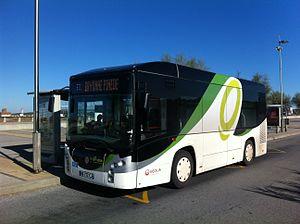
BredaMenarinibus Vivacity II sur la ligne 11 à l'arrêt Anglet La Barre sur le réseau Chronoplus.
Keolis Côte Basque-Adour est une filiale de Keolis qui gère le réseau urbain de bus de l'agglomération de Bayonne depuis le 1ᵉʳ avril 2017. Ce réseau est restructuré et se nomme Chronoplus depuis le 31 janvier 2011. Le nouveau réseau dessert sept communes : Anglet, Bayonne, Biarritz, Bidart, Boucau, Saint-Pierre-d'Irube et Tarnos.
La société BredaMenarinibus SpA est un constructeur italien d'autobus et autocars dont le siège social est situé à Bologne. C'est le seul constructeur italien dans cette spécialité.